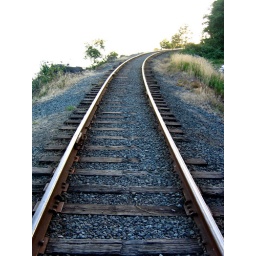
I always get nervous standing on train tracks, even ones no longer in use.